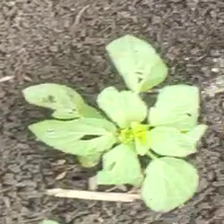
Weed species: Kena_(Commplina_benghalensio)